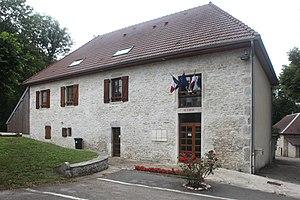
Mairie d'Étray (Doubs).
Étray est une commune française située dans le département du Doubs en région Bourgogne-Franche-Comté.